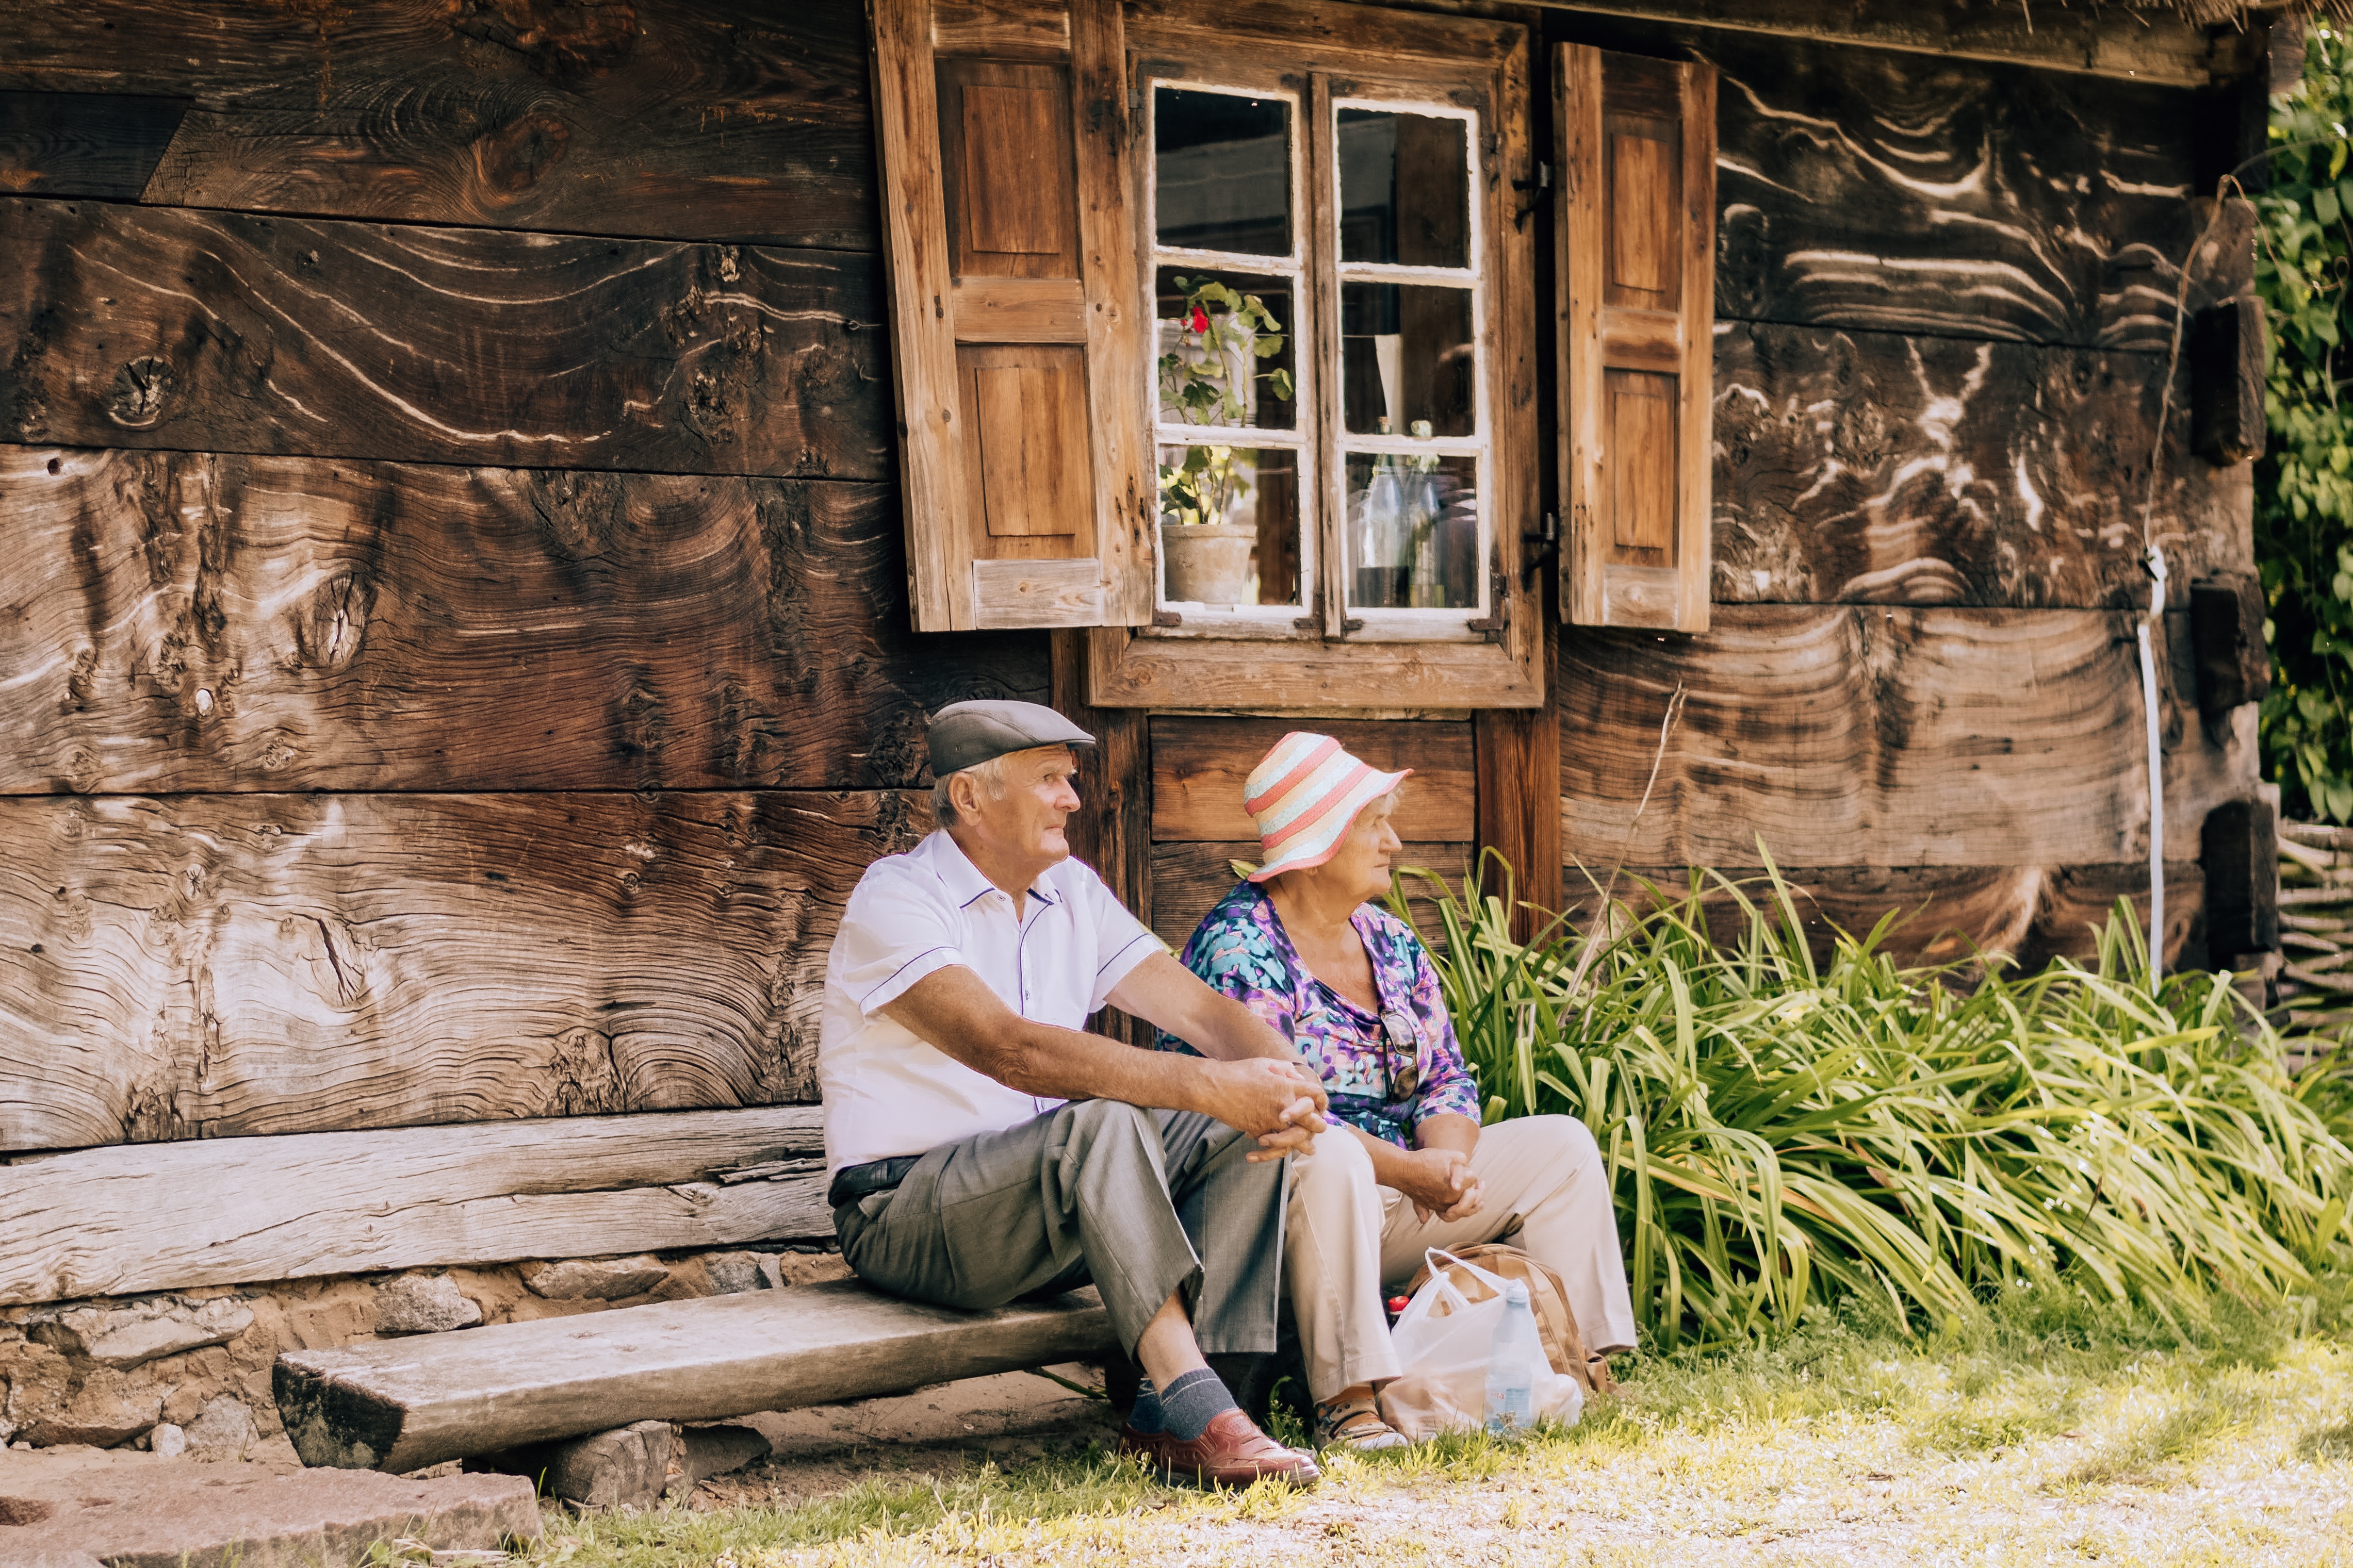
tree, sitting, house, vacation, plant, recreation